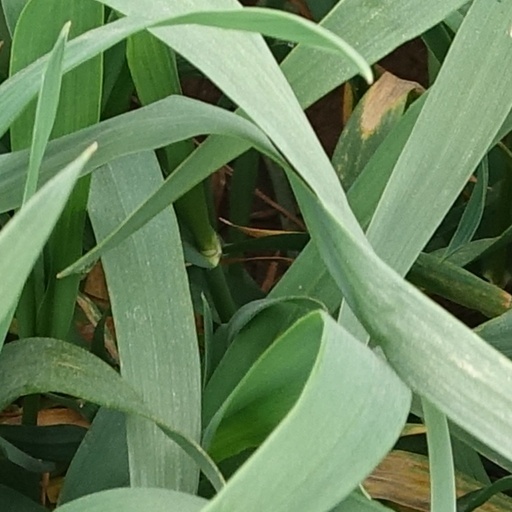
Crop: wheat